Renewable energy in the United Kingdom

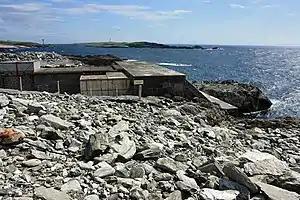
The Islay limpet wave power plant operated between 2000 and 2012

Renewable energy experienced a turning point in the 1970s, with the 1973 oil crisis, the 1972 miners' strike, growing environmentalism, and wind energy development in the United States exerting pressure on the government. In 1974, the Central Policy Review Staff recommended that 'the first stage of a full technical and economic appraisal of harnessing wave power for electricity generation should be put in hand at once.' Wave power was seen to be the future of the nation's energy policy, and solar, wind, and tidal schemes were dismissed as 'impractical'. Nevertheless, an alternative energy research centre was opened in Harwell, although it was criticised for favouring nuclear power. By 1978, four wave energy generator prototypes had been designed which were later deemed too expensive. The Wave Energy Programme closed in the same year.